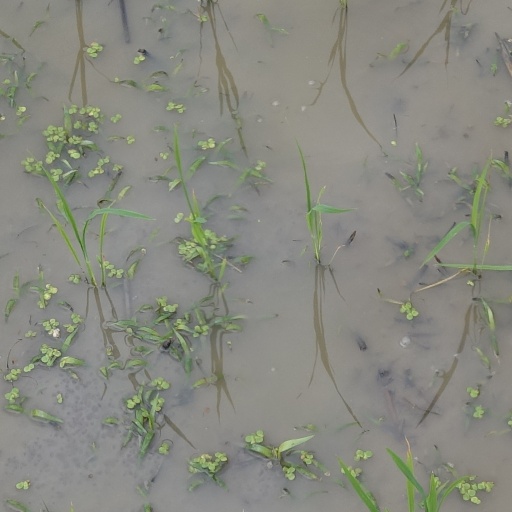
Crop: rice